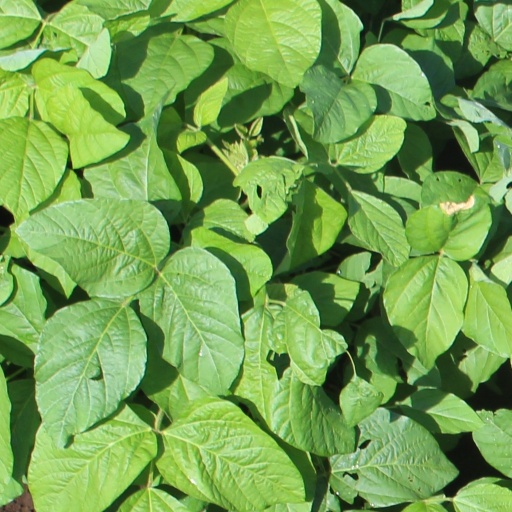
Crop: soybean